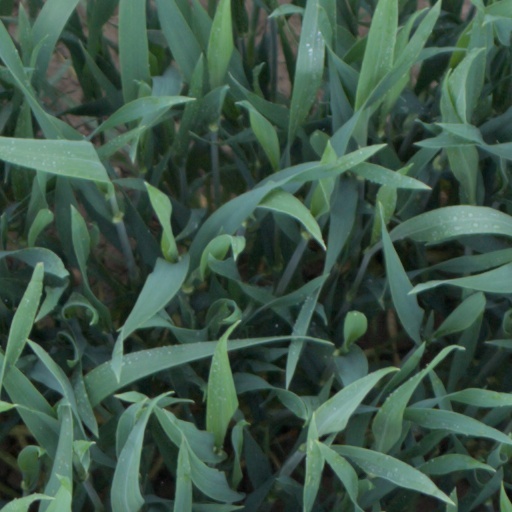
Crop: wheat